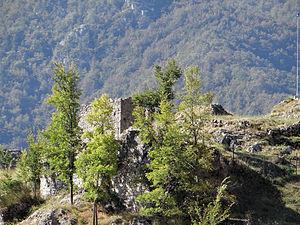
Le Mas - Vestiges du château féodal
Le Mas est une commune française située dans le département des Alpes-Maritimes, en région Provence-Alpes-Côte d'Azur.